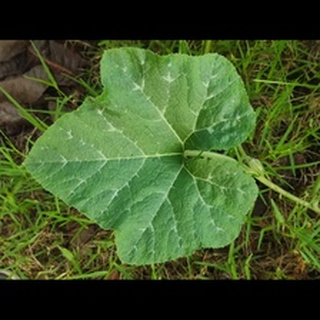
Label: healthy_pumpkin